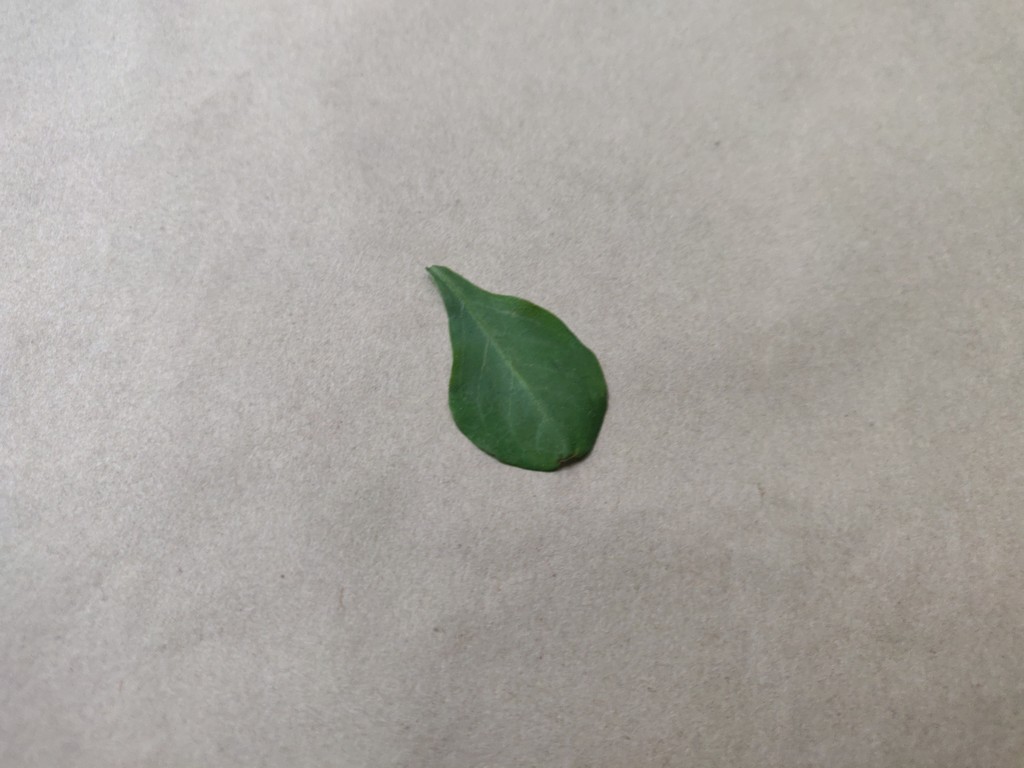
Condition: Healthy
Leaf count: single
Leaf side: front